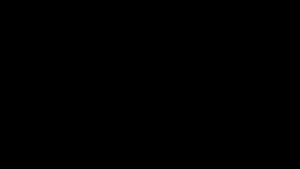
À la peinture est un recueil de poèmes de l’artiste espagnol Rafael Alberti, composé durant ses années d’exil, entre 1945 et 1967. Le texte espagnol a été traduit en français par Claude Couffon.